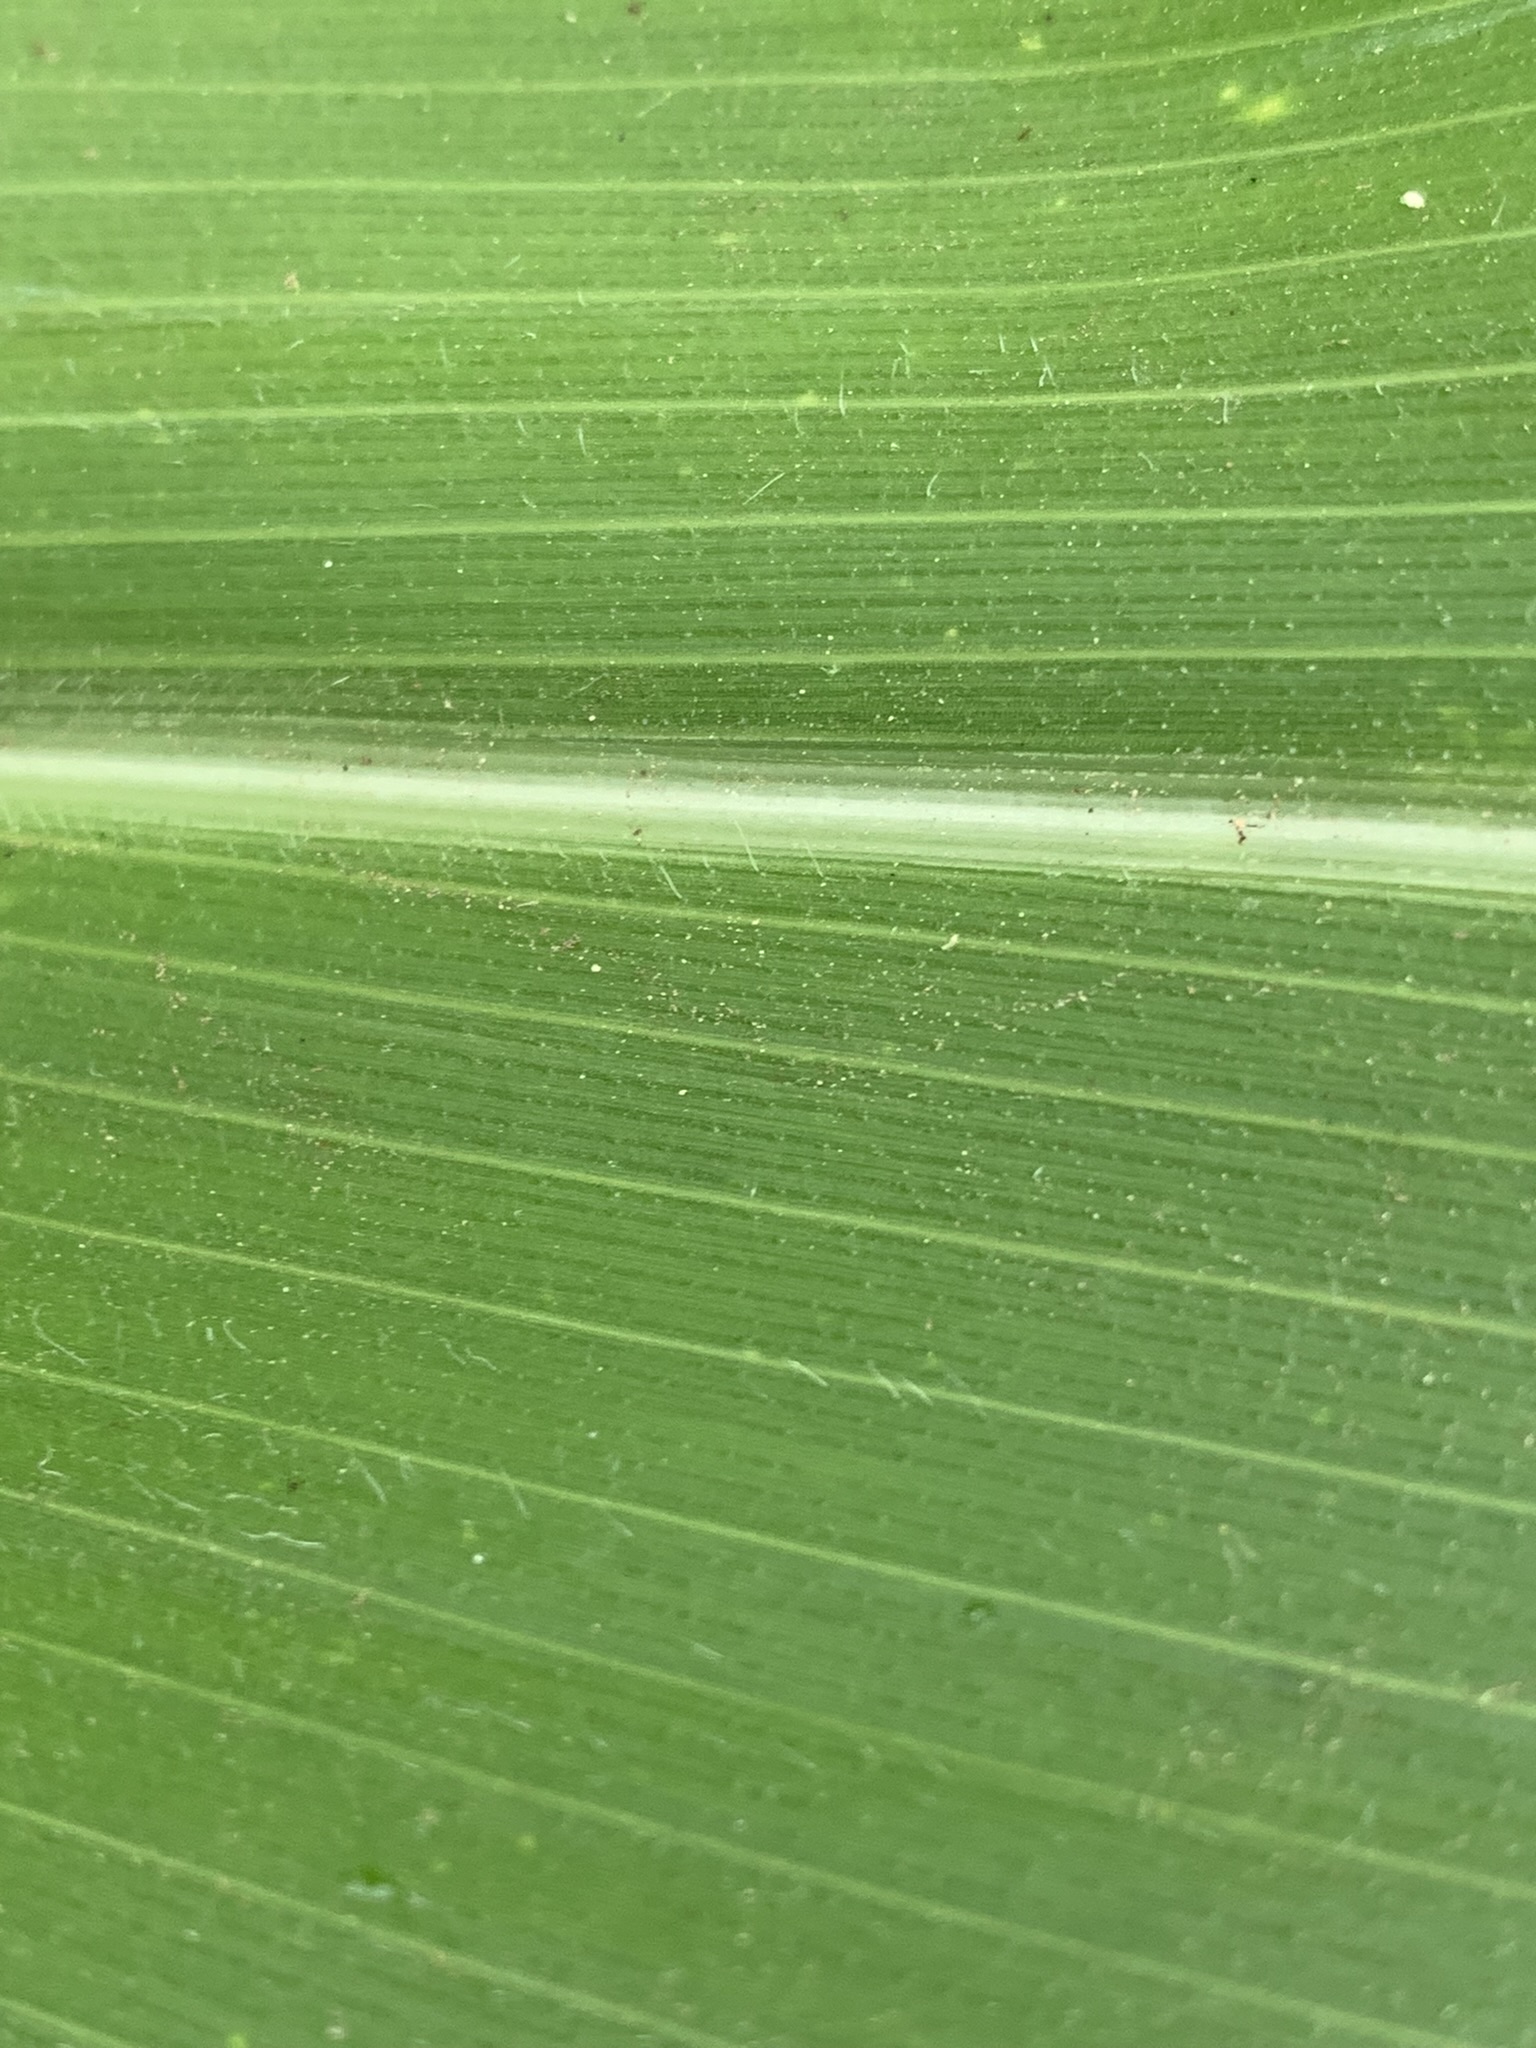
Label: Healthy